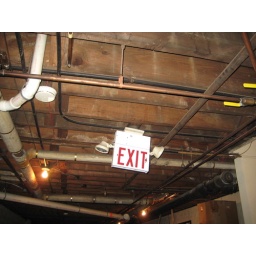
above stair to ground floor from basement